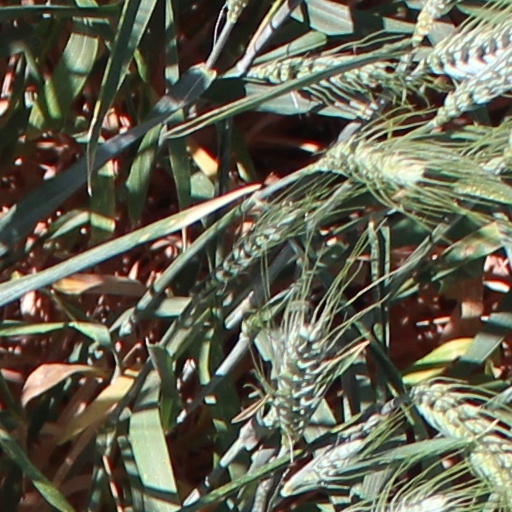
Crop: wheat